Dance Dance Revolution Hottest Party 2

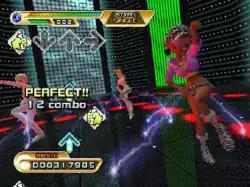
A pre-release screenshot of Hottest Party 2 displaying an updated dancing character, classic backup dancers, a more detailed dancing stage and enhanced lighting effect.

"Dance Dance Revolution Hottest Party 2" was announced on May 15, 2008 alongside "Dance Dance Revolution Universe 3" and "Dance Dance Revolution X" by Konami on the DDR Online Community website as part of Game Day 2008. A sequel to the 2007 "Dance Dance Revolution Hottest Party", Hottest Party 2 features many improvements. Konami promises an entirely new soundtrack featuring music from the "last four decades", more innovative Wii Remote and Nunchuk support, four-player multiplayer and brand new gameplay modes. Hottest Party 2 features a difficulty range that allows both new players and seasoned dancers to enjoy the game. Mii support will be added to the game, allowing players to incorporate their Mii avatars onto the dance floor. Courses, a mode featured in the mainstream "Dance Dance Revolution" series, will be introduced on the Wii for the first time. Dance gimmicks such as Triple Stomp and Dance N' Defend Battle Mode will add new dynamics to the standard gameplay. New dancing characters will be introduced and the dancers will show off realistic dance moves that players can watch and practice in special mode. New dancing stages with greater detail will be added to the game, more than 50 total environments for the characters to dance in. Konami also announced a sample of the music to be included in Hottest Party 2, including covers of "Black or White" by Michael Jackson, Umbrella" by Rihanna, "We Got the Beat" by The Go-Go's, and the inclusion of Justice's D.A.N.C.E. A teaser trailer and a series of gameplay screenshots were released by Konami alongside the announcement.